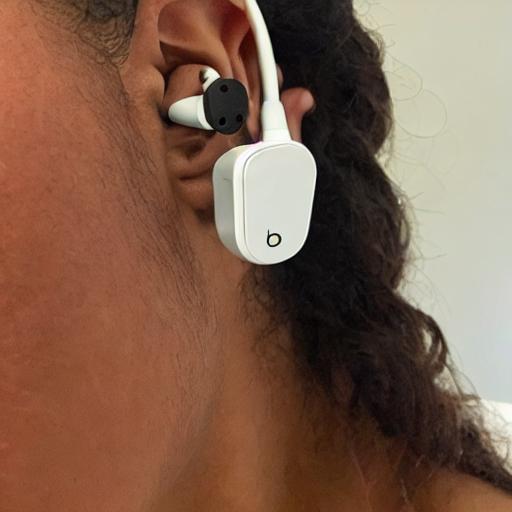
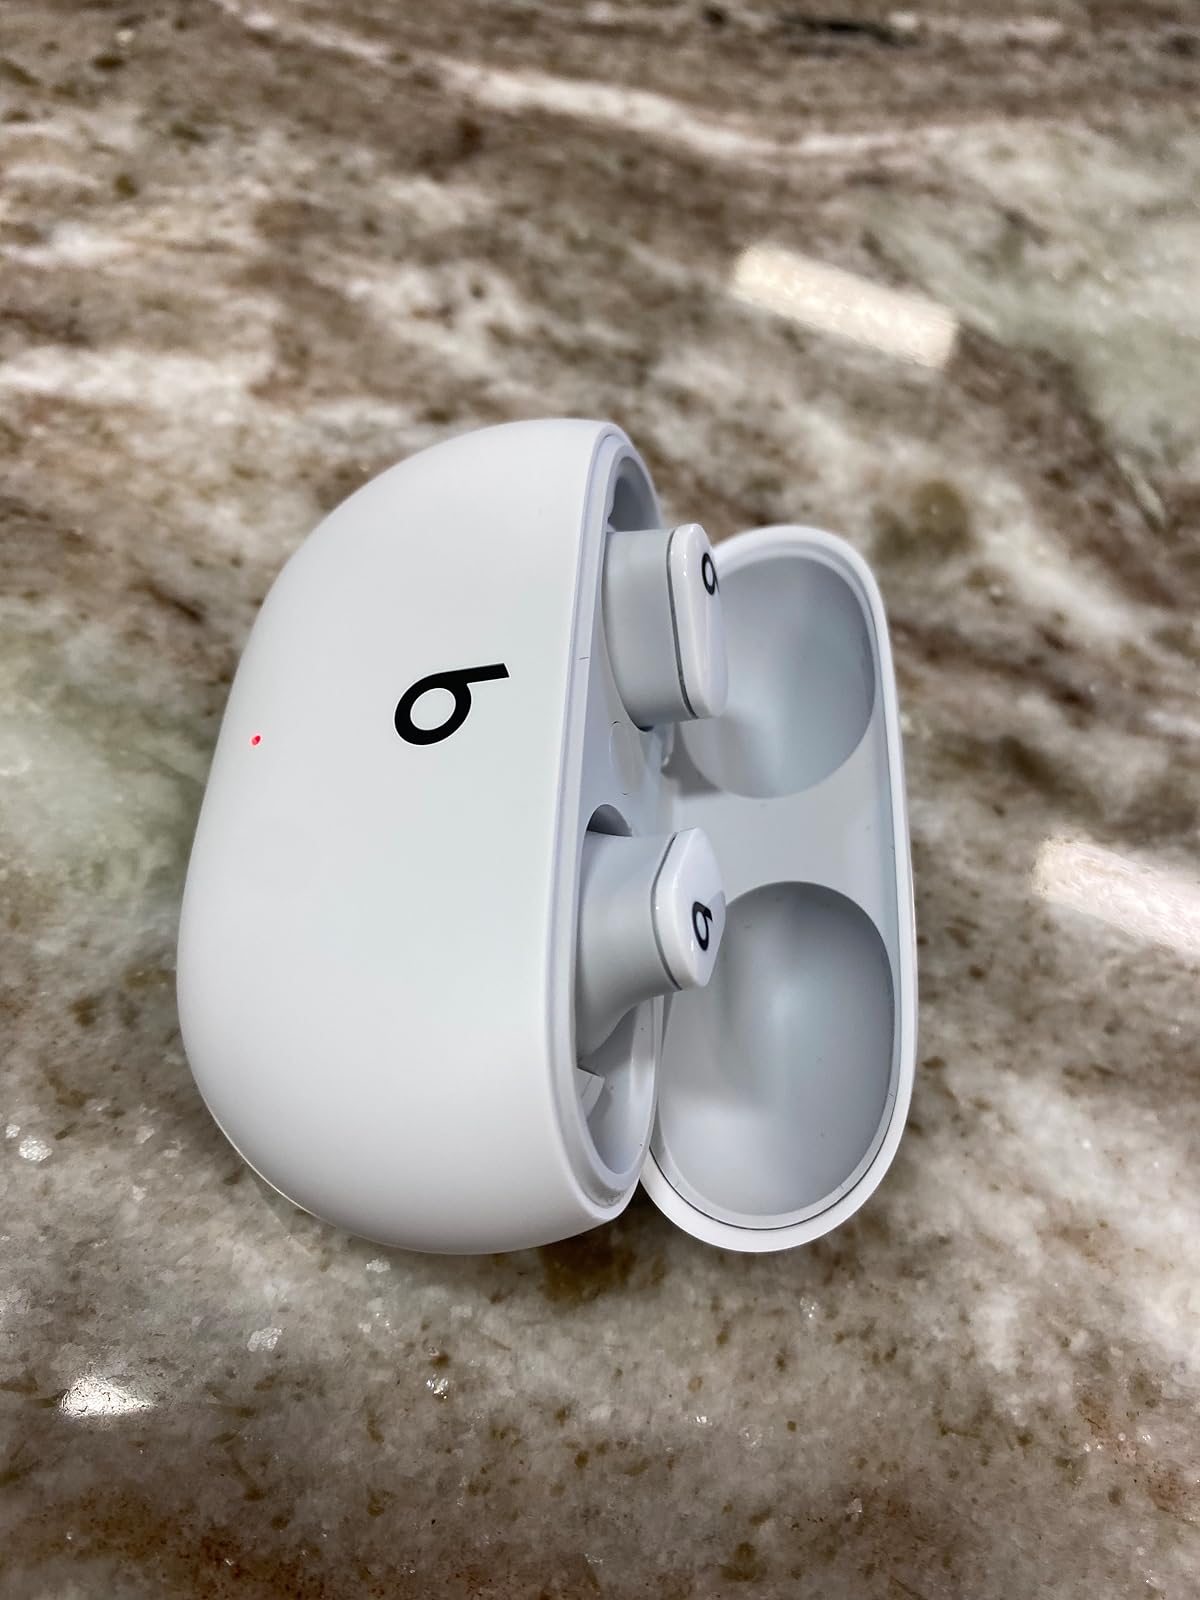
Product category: earbuds
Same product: no